102 Eaton Square

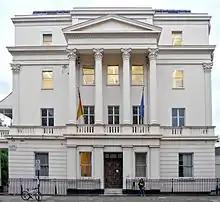
102 Eaton Square

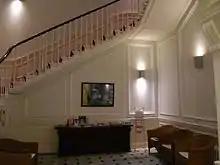
Interior, 102 Eaton Square

102 Eaton Square is a Grade II* listed house in Eaton Square, Belgravia, central London.